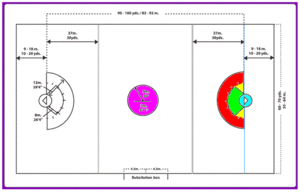
La crosse féminine est un sport collectif féminin qui oppose deux équipes de douze joueuses sur un terrain en herbe. Il s'agit de l'une des trois versions majeures de la crosse. La crosse au champ est la première version, codifiée en 1867, la crosse féminine trouve son origine en Écosse dans les années 1890 et la crosse en enclos apparaît dans les années 1930.